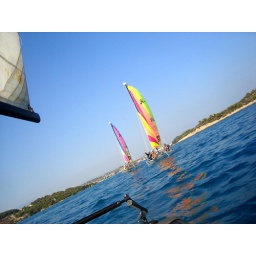
our 2 hobie 15's sailing in the clear water of the Porto Heli chanel.